Elbbach

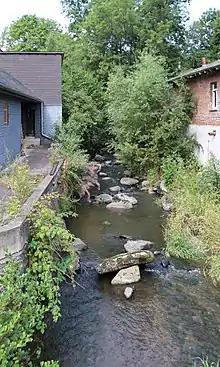
Weaving its way through Willmenrod

The Elbbach arises in the Rhineland-Palatinate part of the Westerwald, a few miles northwest of Westerburg, from the convergence of several streams north of Ailertchen. From there, it flows south to Kaden, east past Guckheim, through Willmenrod and then to Langendernbach in Hesse. Continuing south, the Elbbach reaches Elbtal (named after the river) and then Hadamar. Then this river flows further south at Staffel, which is a district of Limburg an der Lahn. On average, this river supplies about four cubic meters per second (4 m³/s) into the Lahn.